Citizens' assembly

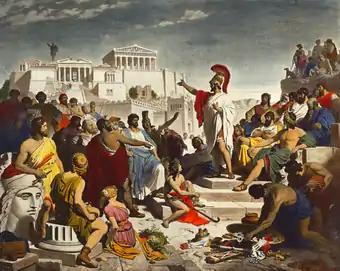
The Athenian democracy used sortition to determine various offices, although the assembly itself was not randomly selected.

Achieving a sufficiently inclusive and representative group of everyday people helps ensure that the assembly reflects political equality and the diversity of a community. Some of the components are described below.